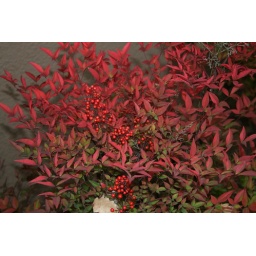
A red bush near the business building on UNM campus.